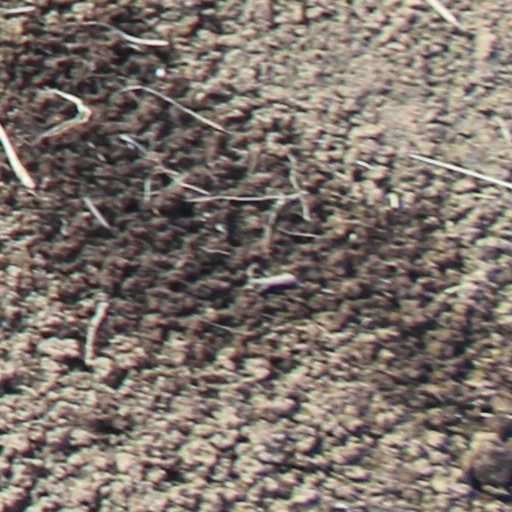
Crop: wheat